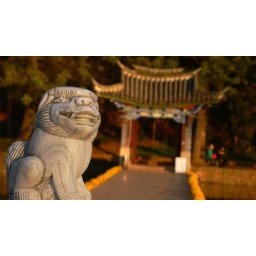
over the bridge this dog enjoy the sun